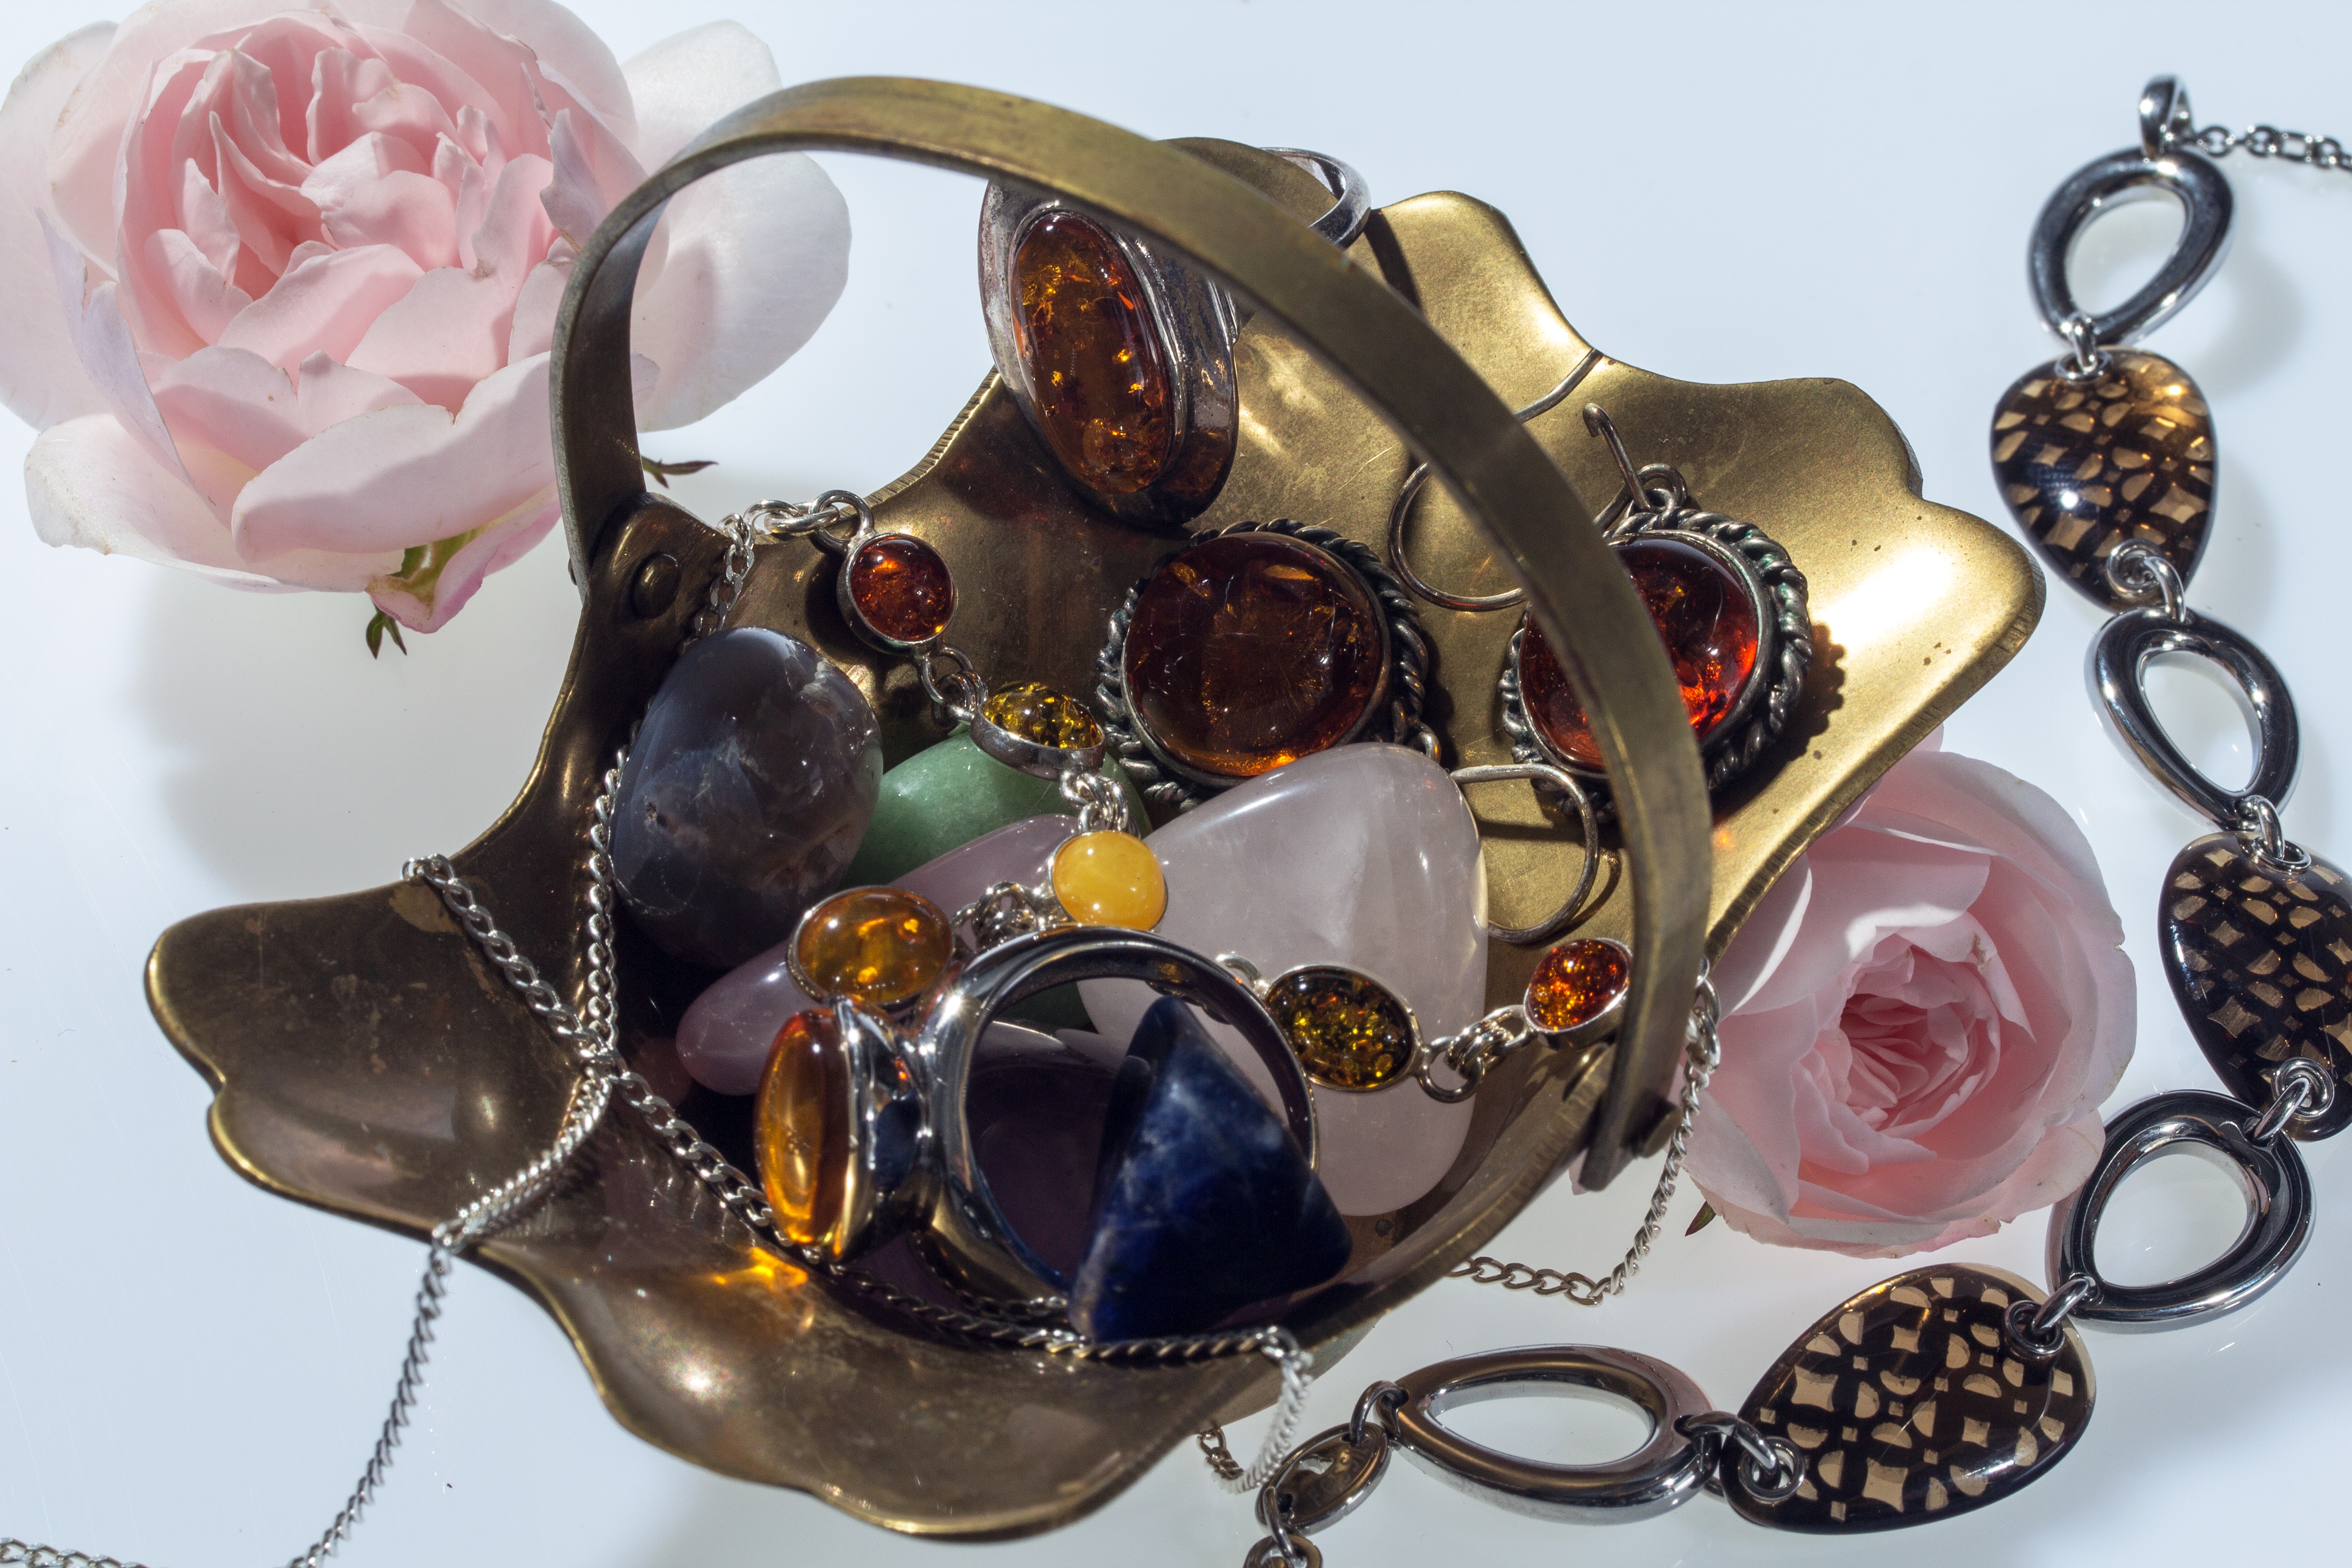
shell, jewellery, roses, earrings, rings, fashion accessory